Agrotis

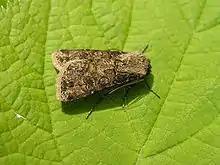
"Agrotis clavis" resting on a leaf

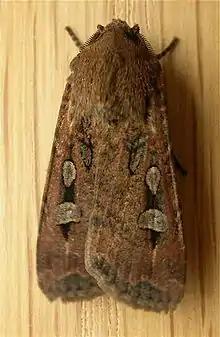
Bogong moth, "Agrotis infusa"

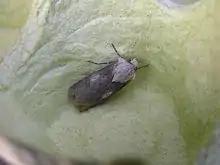
"Agrotis puta"

Agrotis is a genus of moths of the family Noctuidae. The genus was erected by Ferdinand Ochsenheimer in 1816. A number of the species of this genus are extinct.